List of New Hampshire historical markers (201–225)

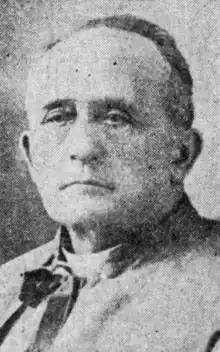
Monsignor Pierre Hevey

"Buried on this site are noted composer Edward MacDowell (1860–1908) and his wife, Marian Nevins MacDowell (1857–1956). The composer often paused at this boulder to watch the sun set behind Mount Monadnock. Edward and Marian purchased a small farm and moved to Peterborough in 1896. Together they founded The MacDowell Colony in 1907, the first and leading residency program for artists in the United States. On the acres to the north and west of this site, The MacDowell Colony continues to offer talented artists ideal working conditions in which they can produce enduring works of the imagination."